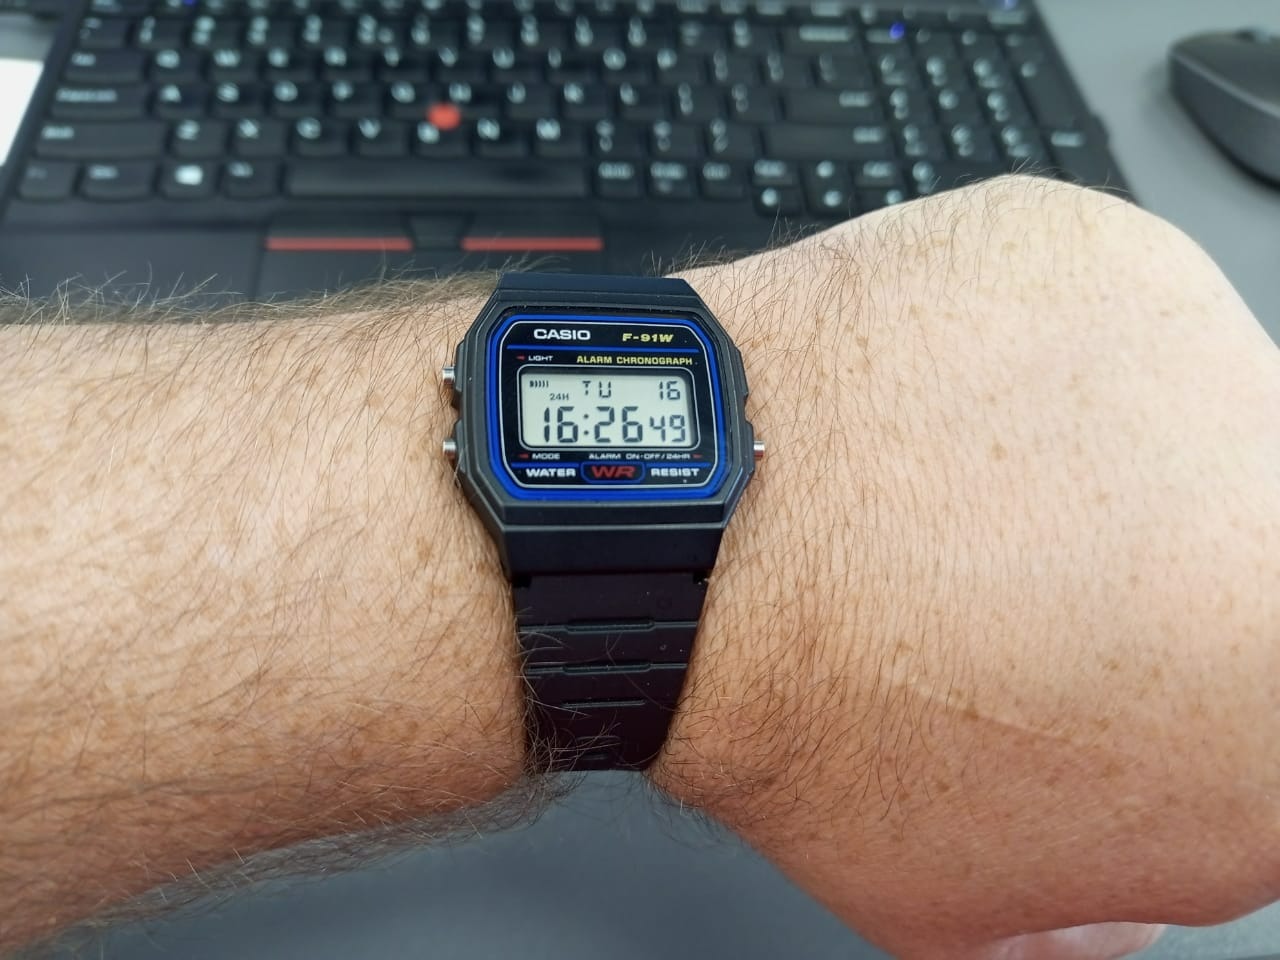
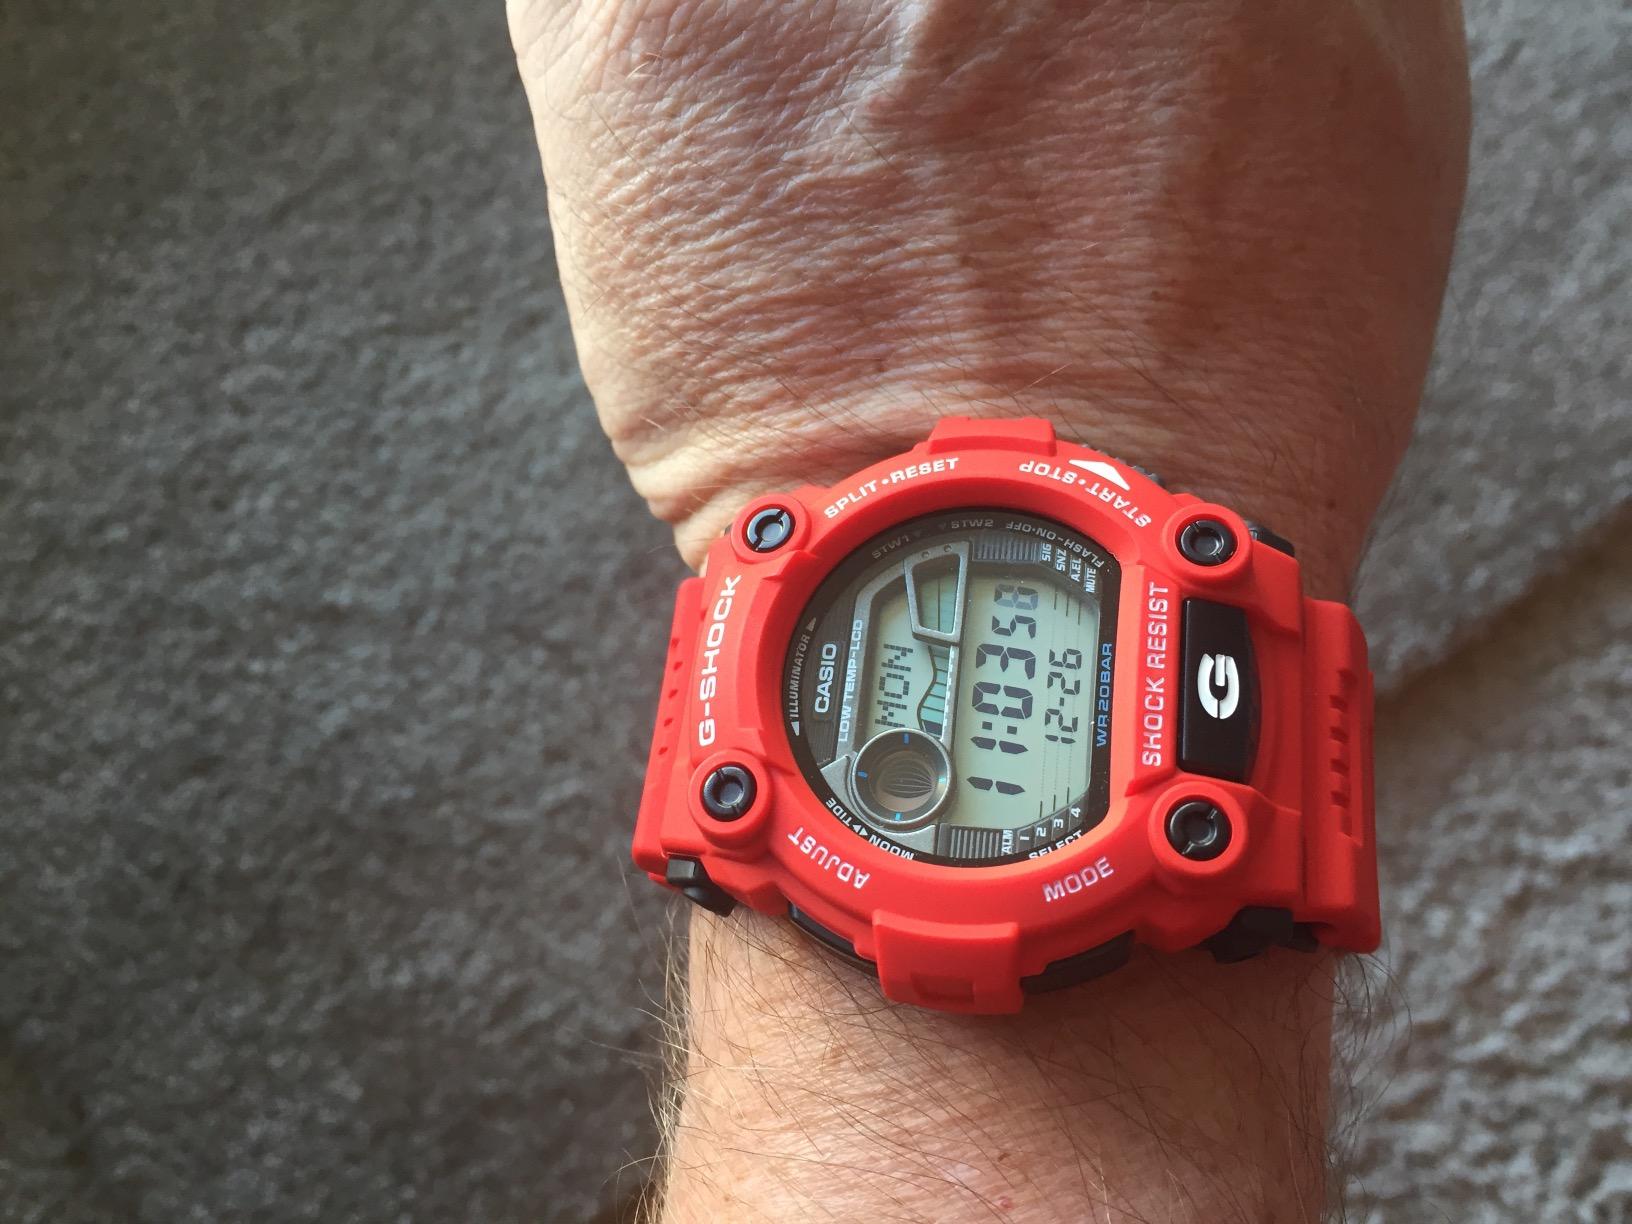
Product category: accessories_watch
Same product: no